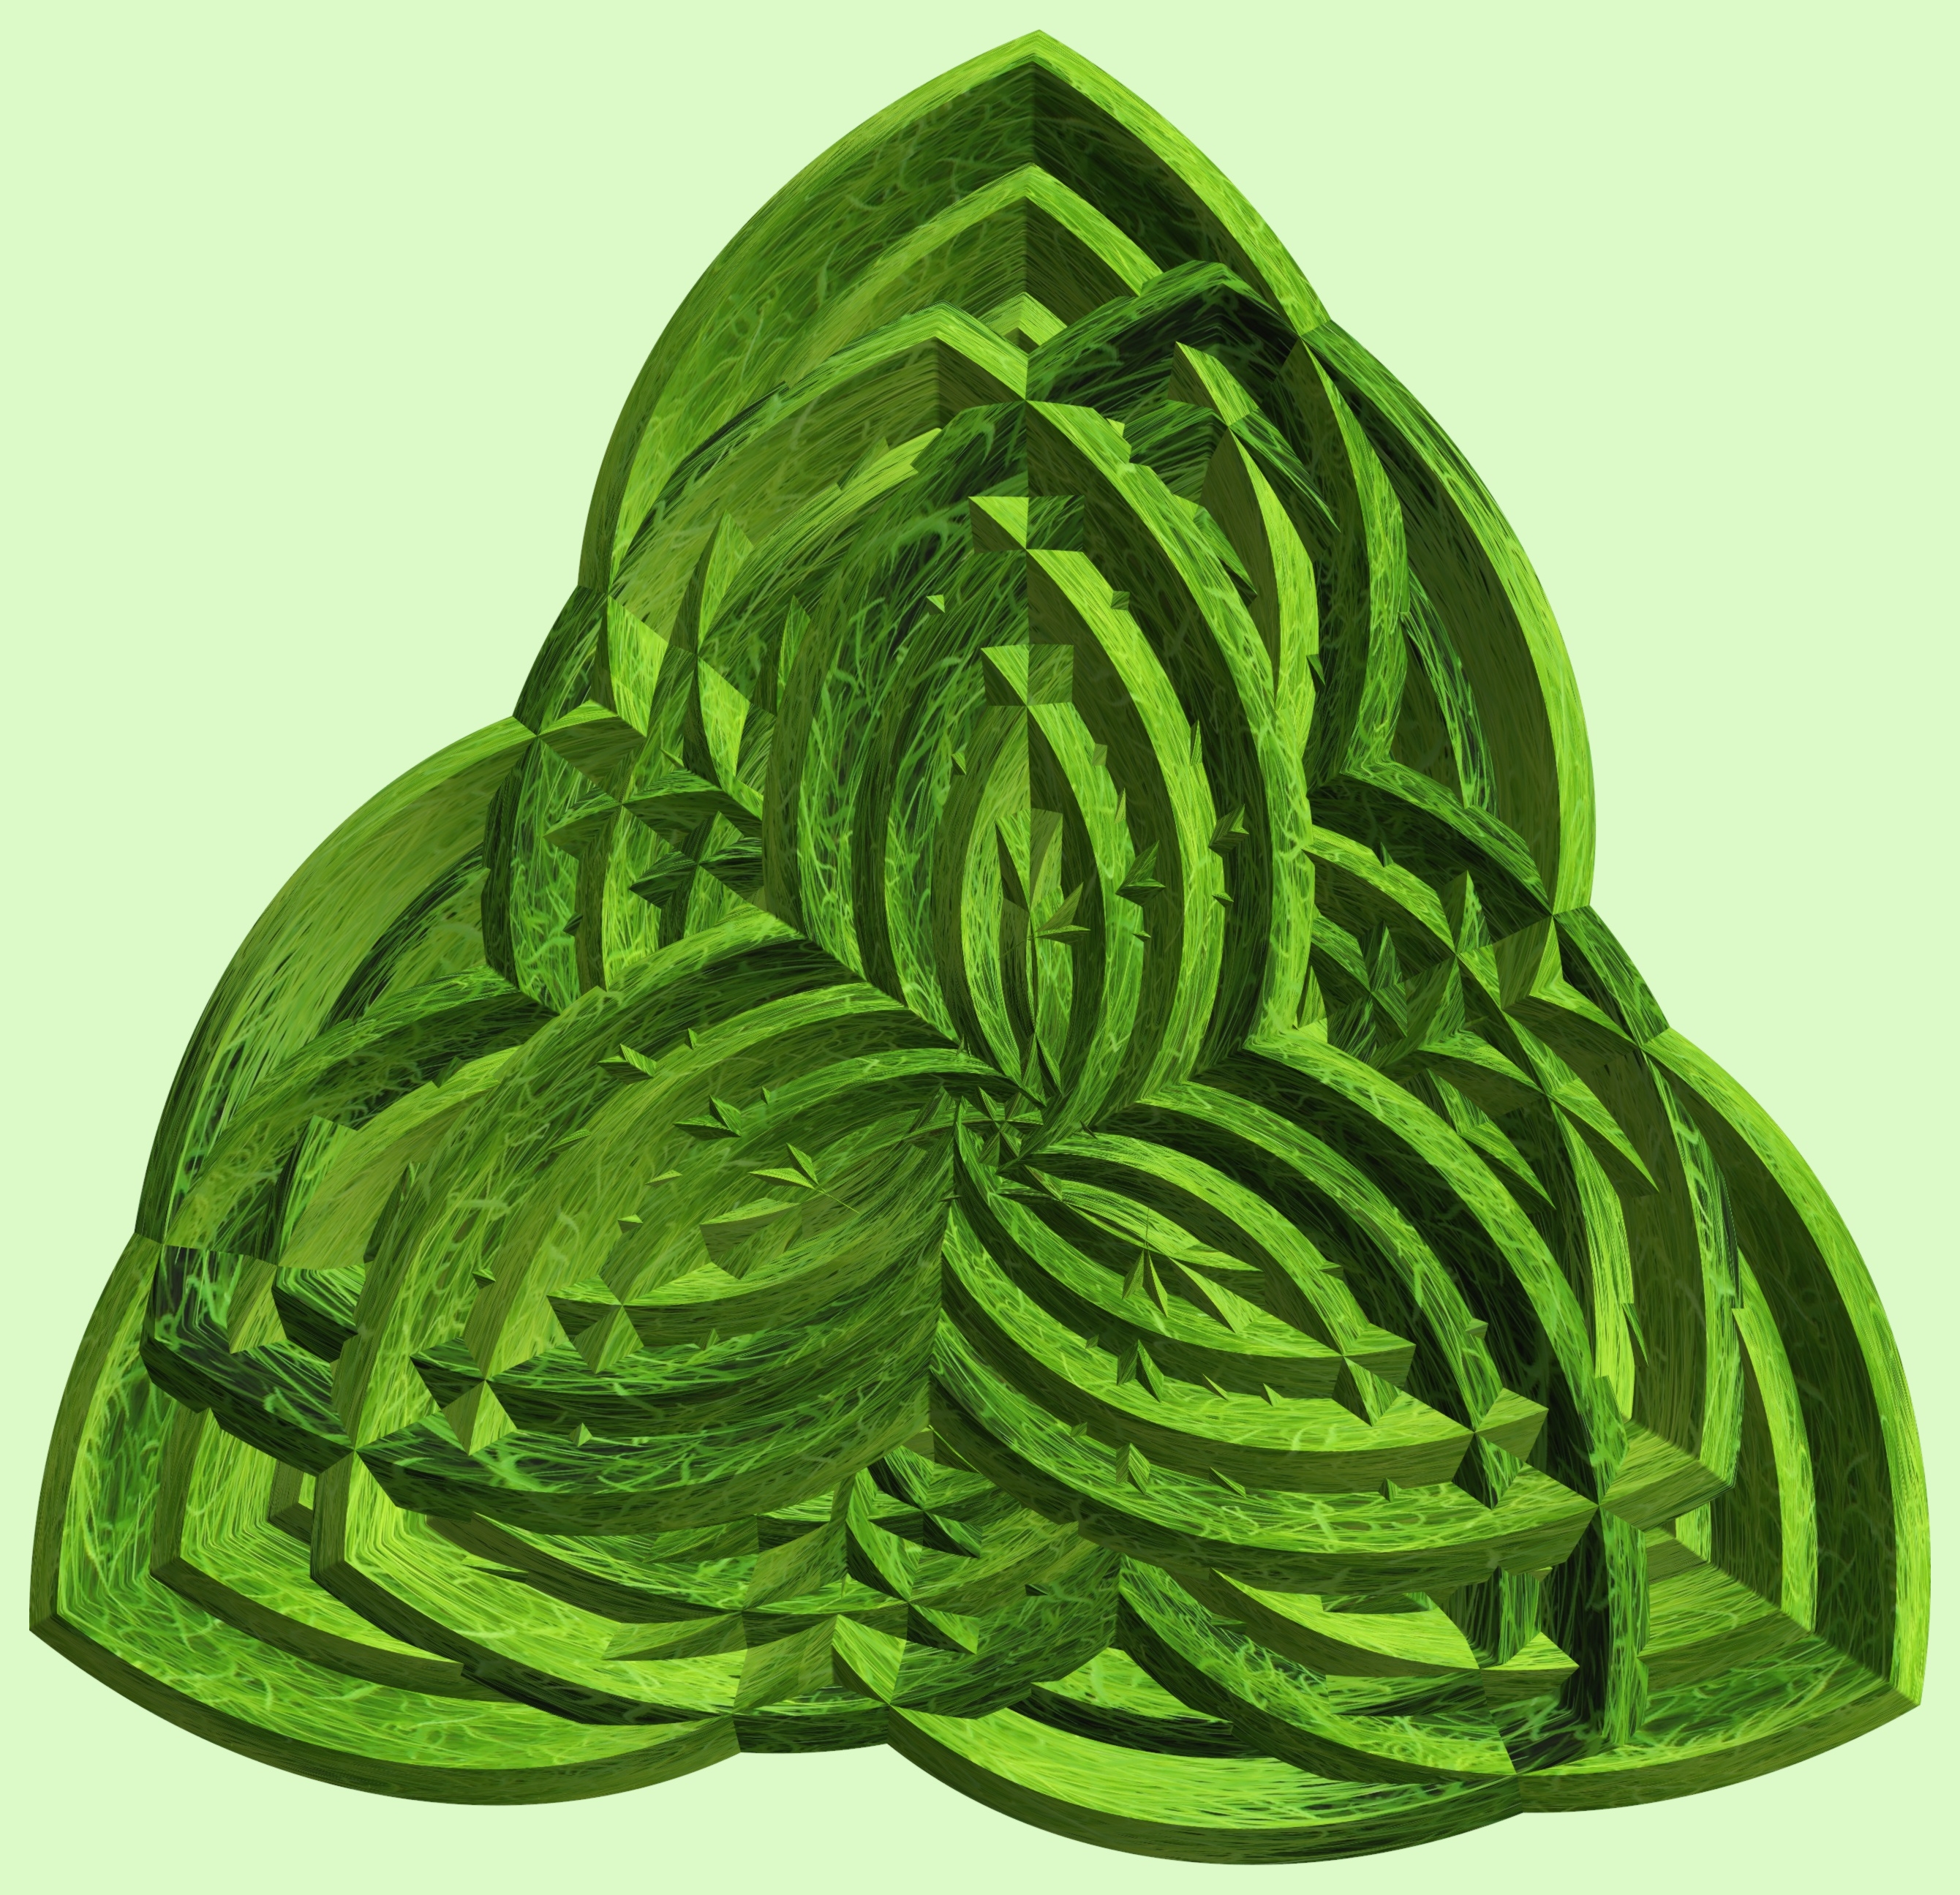
structure, plant, texture, leaf, flower, pattern, food, green, produce, vegetable, circle, design, symmetry, 3d, graphic, torus, mathematica, cg, parametricplot3d, code, program, algorithm, mapping, flowering plant, land plant